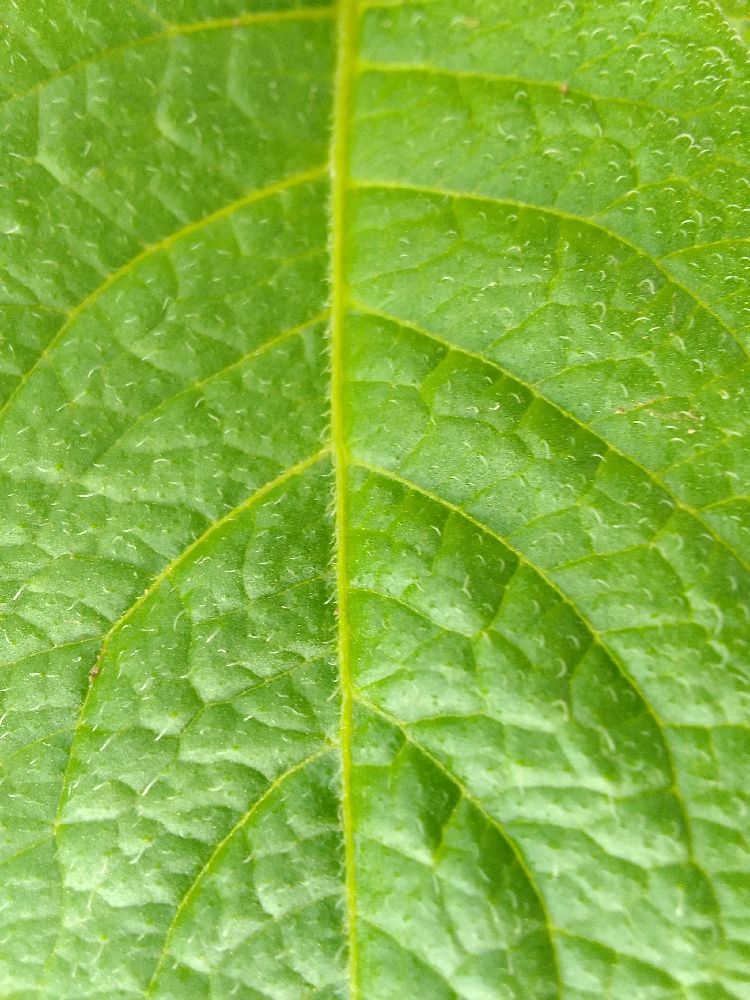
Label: Healthy